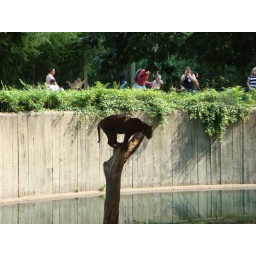
tiger in a tree